Domenico Guidobono

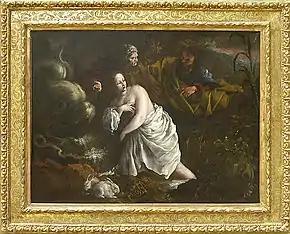
Susanna and the Elders

His older brother Bartolomeo (1654–1709) gained a major reputation as a decorative fresco painter. The career and life of Domenico have remained in the shadow of his more famous brother and therefore less is known about the younger brother’s training and career when compared to that of his elder brother. As from a young age Domenico travelled and worked with his brother on commissions, it has not always been possible to distinguish the work of either artist. There has been a tendency to attribute lesser quality works to the younger brother which has affected the reputation of the younger artist.